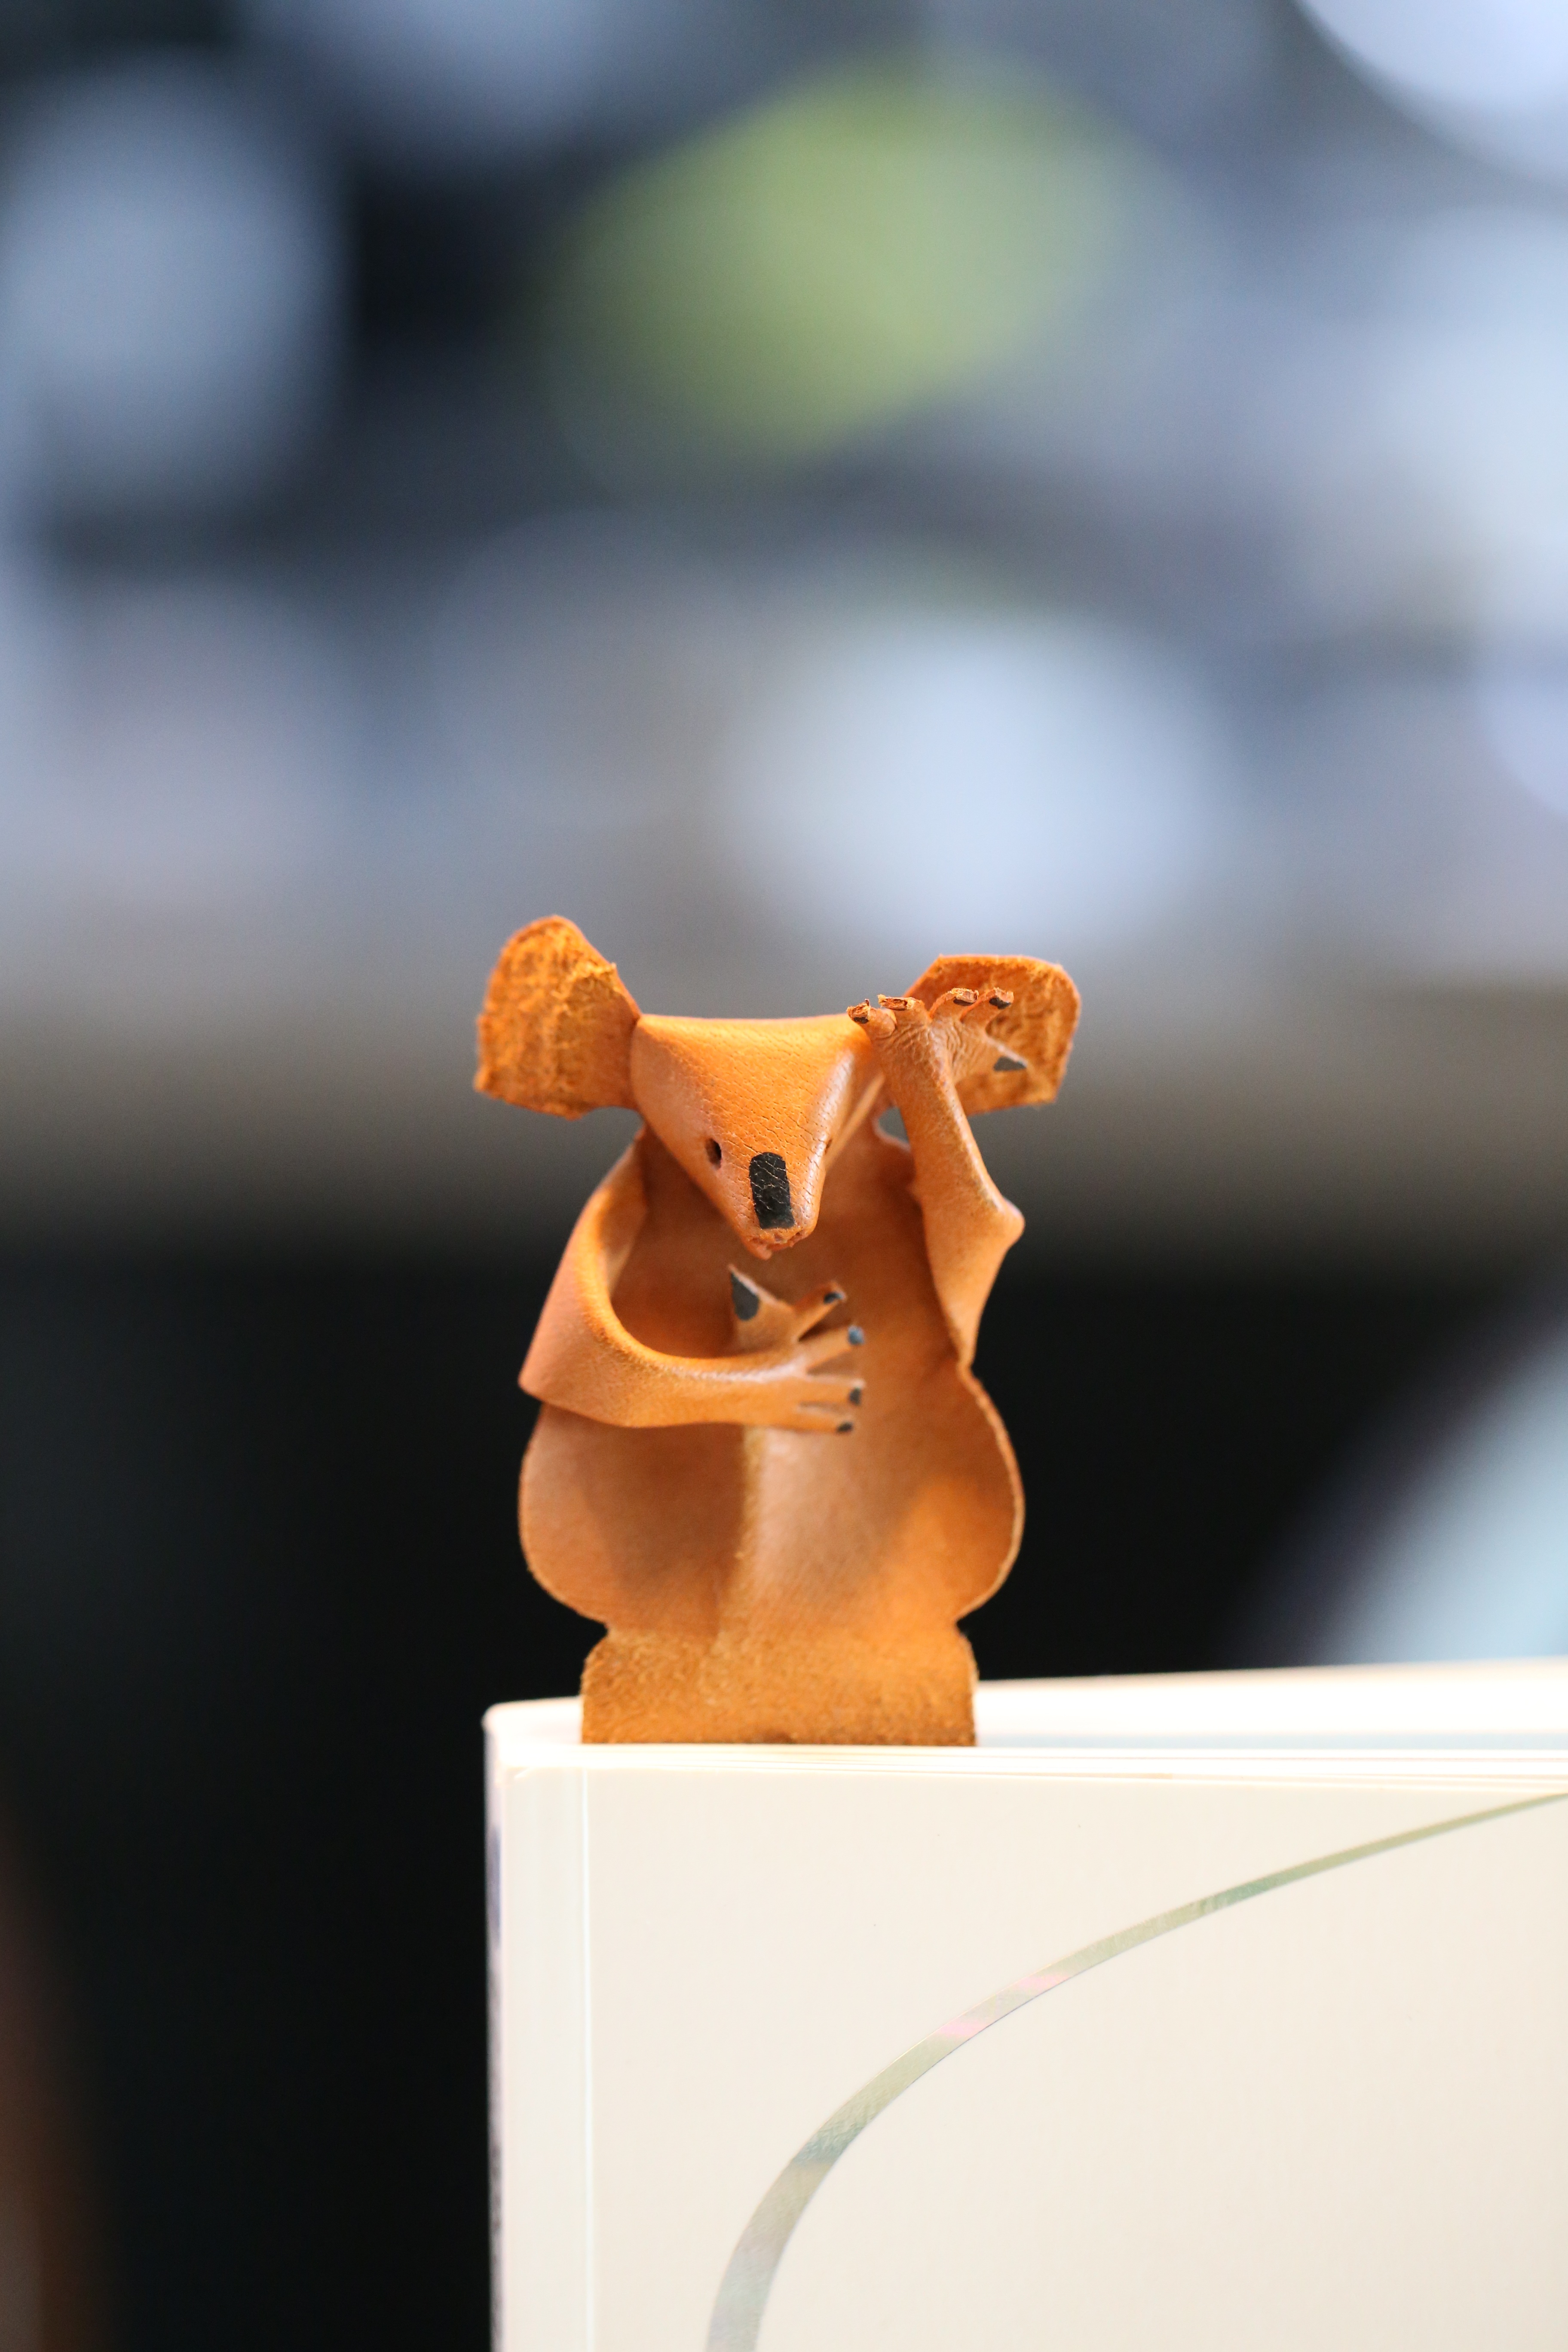
hand, book, color, yellow, toy, close up, art, skin, organ, koala, macro photography